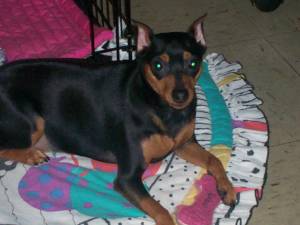
Animal: dog
Breed: miniature_pinscher